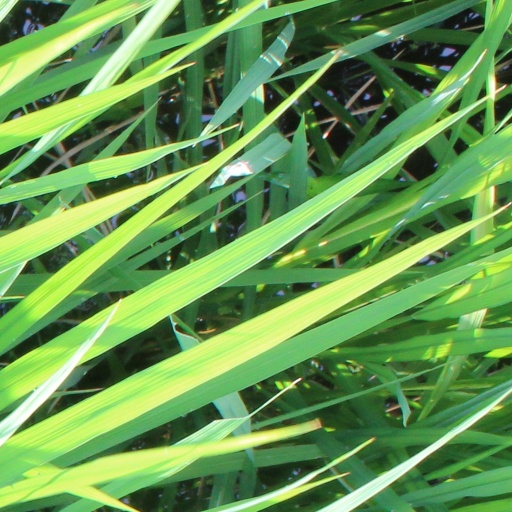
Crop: rice